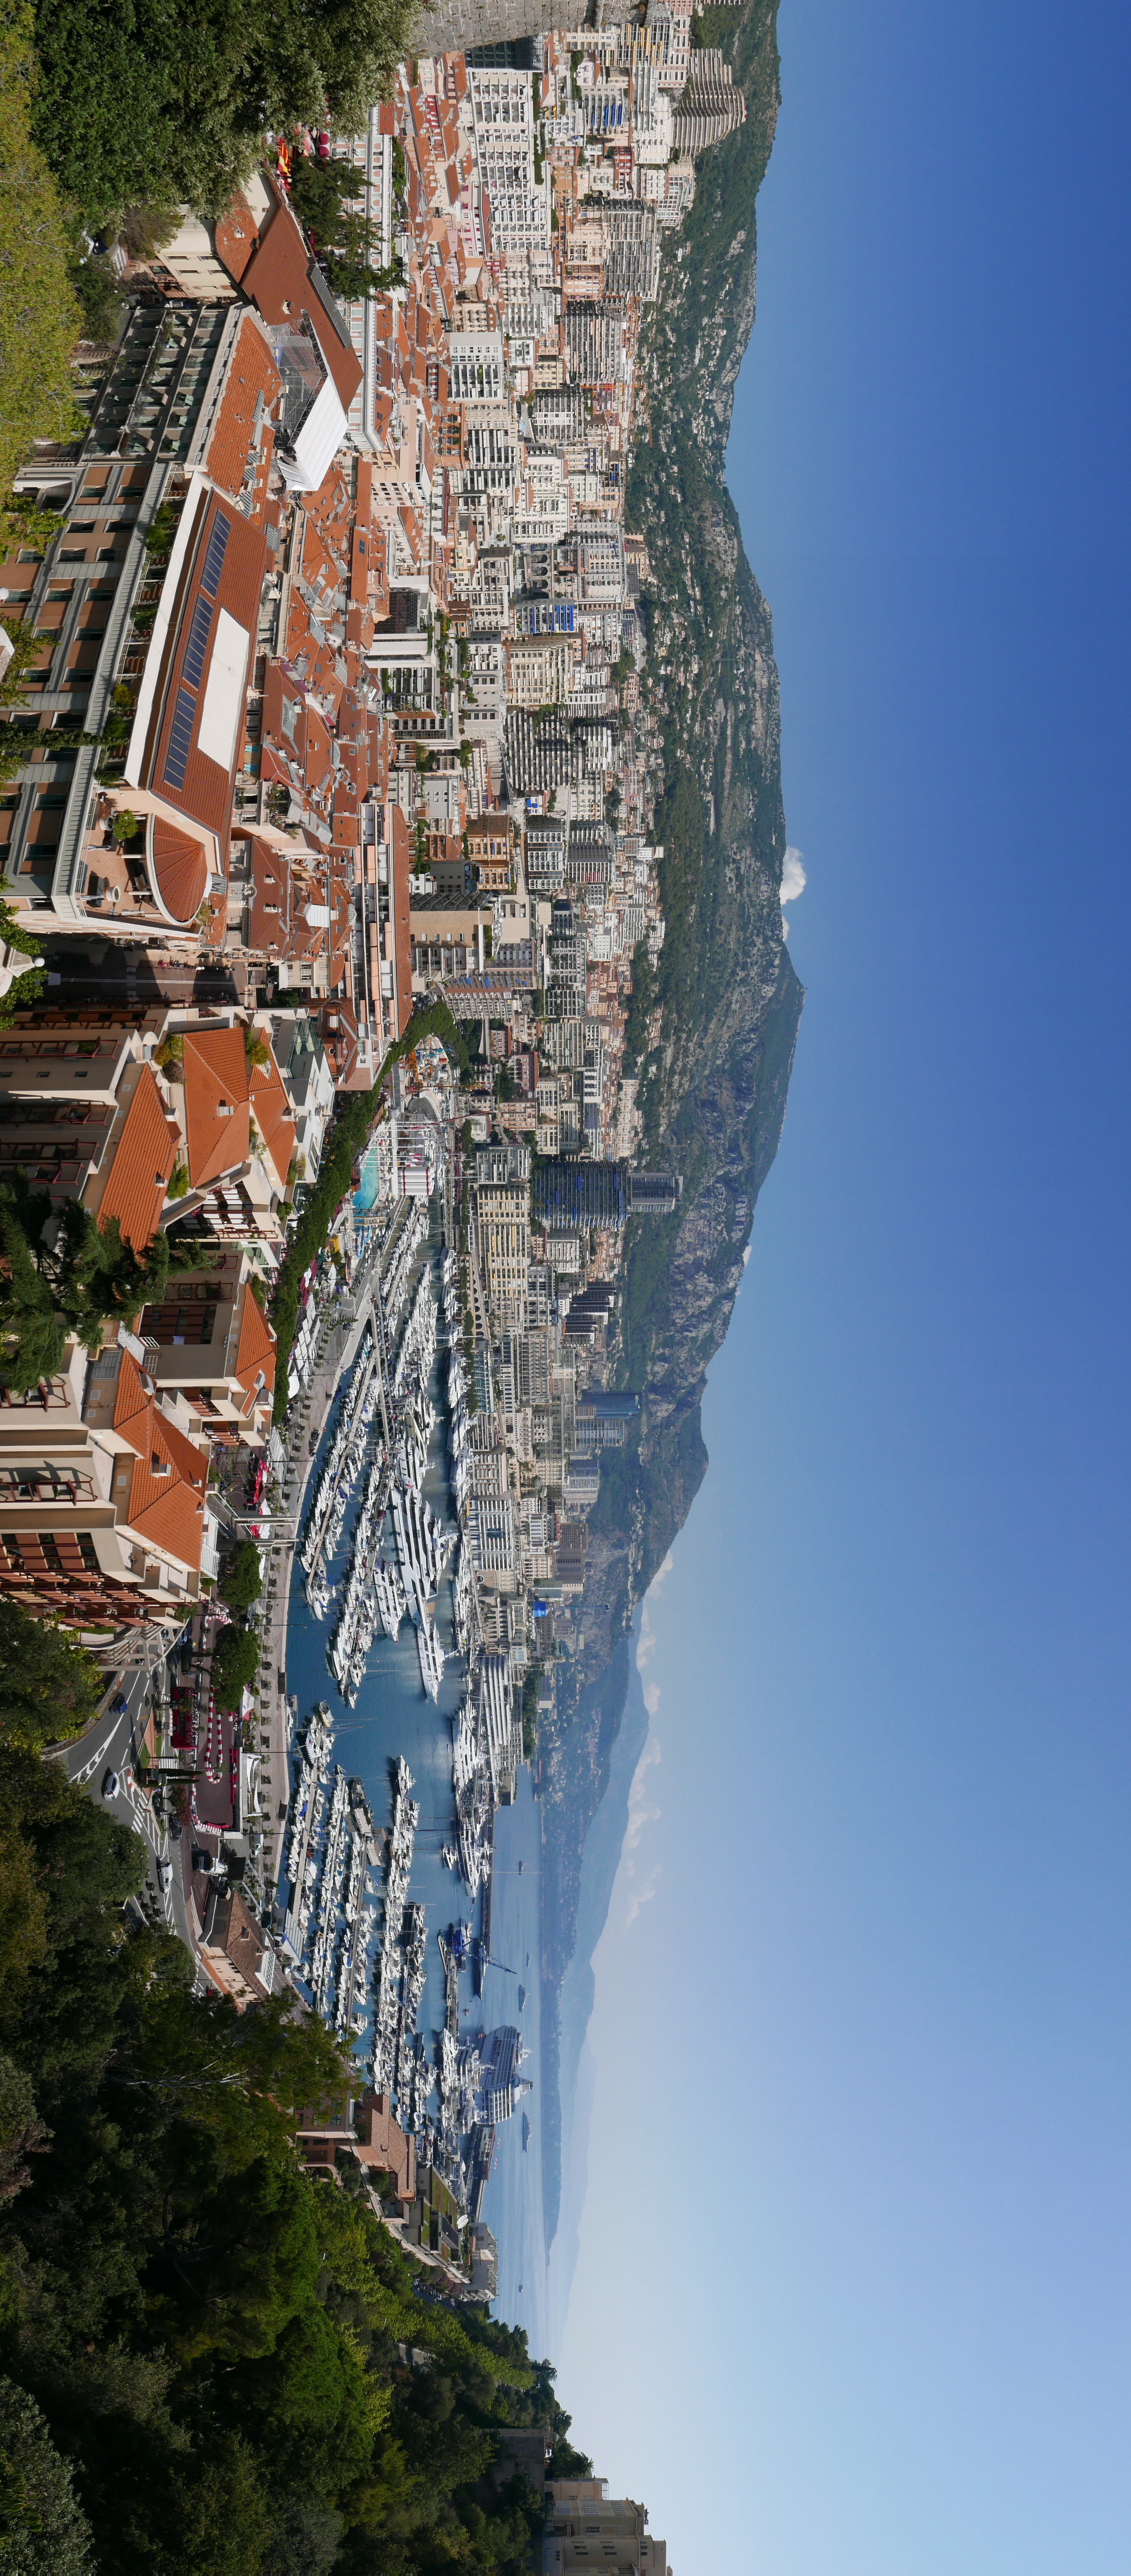
coast, photography, town, mountain range, cityscape, panorama, village, harbour, tourism, scene, monaco, carlo, monte, formula1, historic site, residential area, geographical feature, human settlement